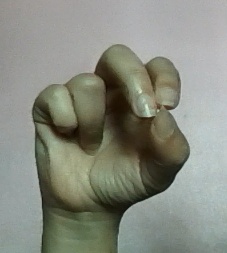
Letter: gaaf